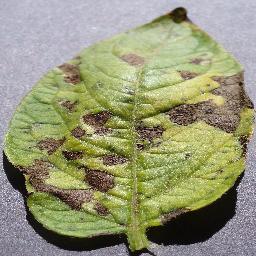
Label: Potato___Early_blight